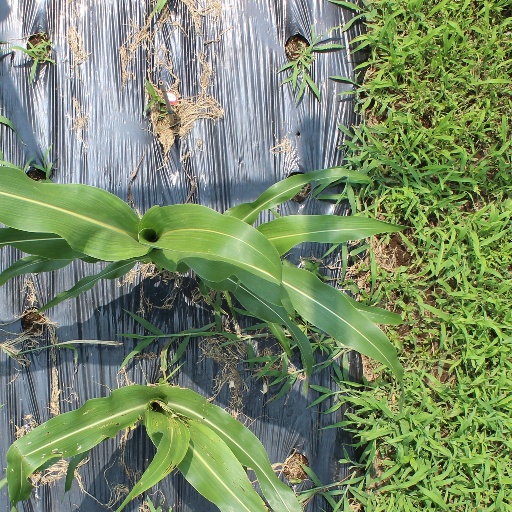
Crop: sorghum